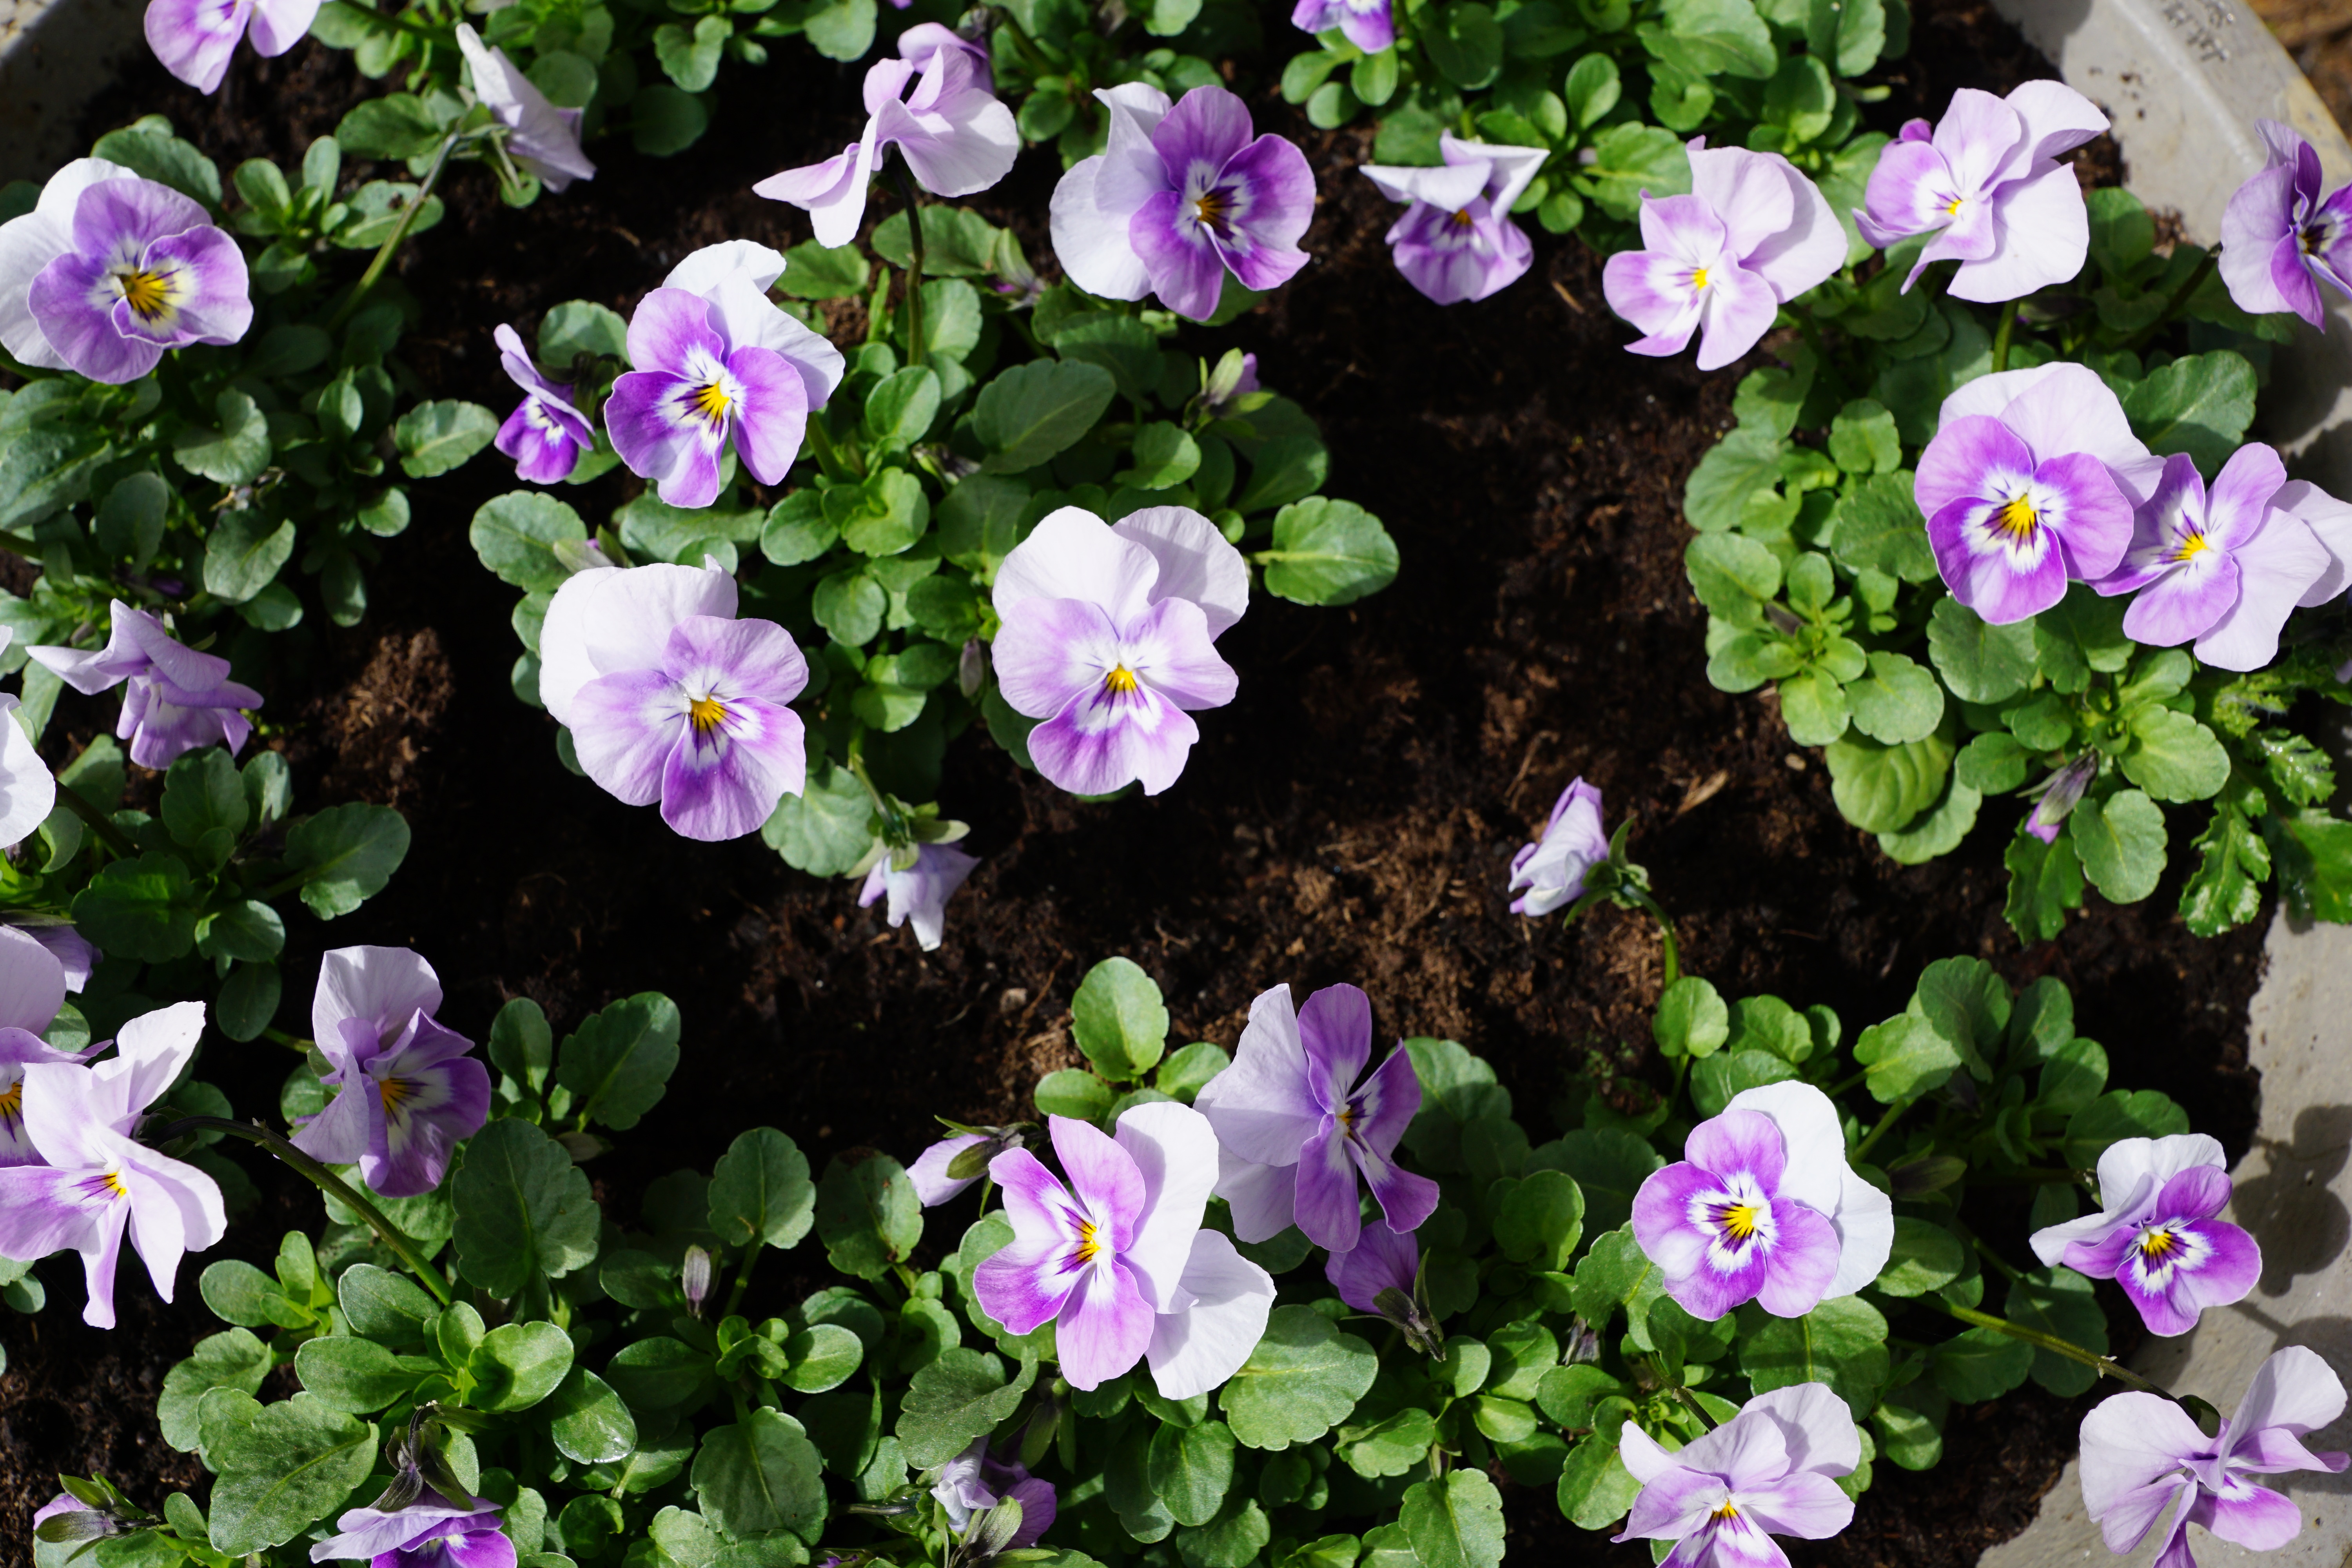
blossom, plant, flower, purple, bloom, spring, botany, garden, flora, wildflower, viola, pansy, flowering plant, aubretia, busy lizzie, annual plant, land plant, violet family